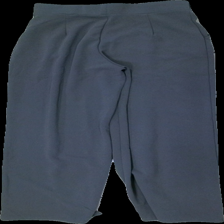
View: back
Type: Tank top
Category: Ladies
Brand: H&M
Colors: Grey
Material: 100% polyester
Cut: Regular
Size: XS
Season: All
Price range: 50-100
Recommended usage: Reuse